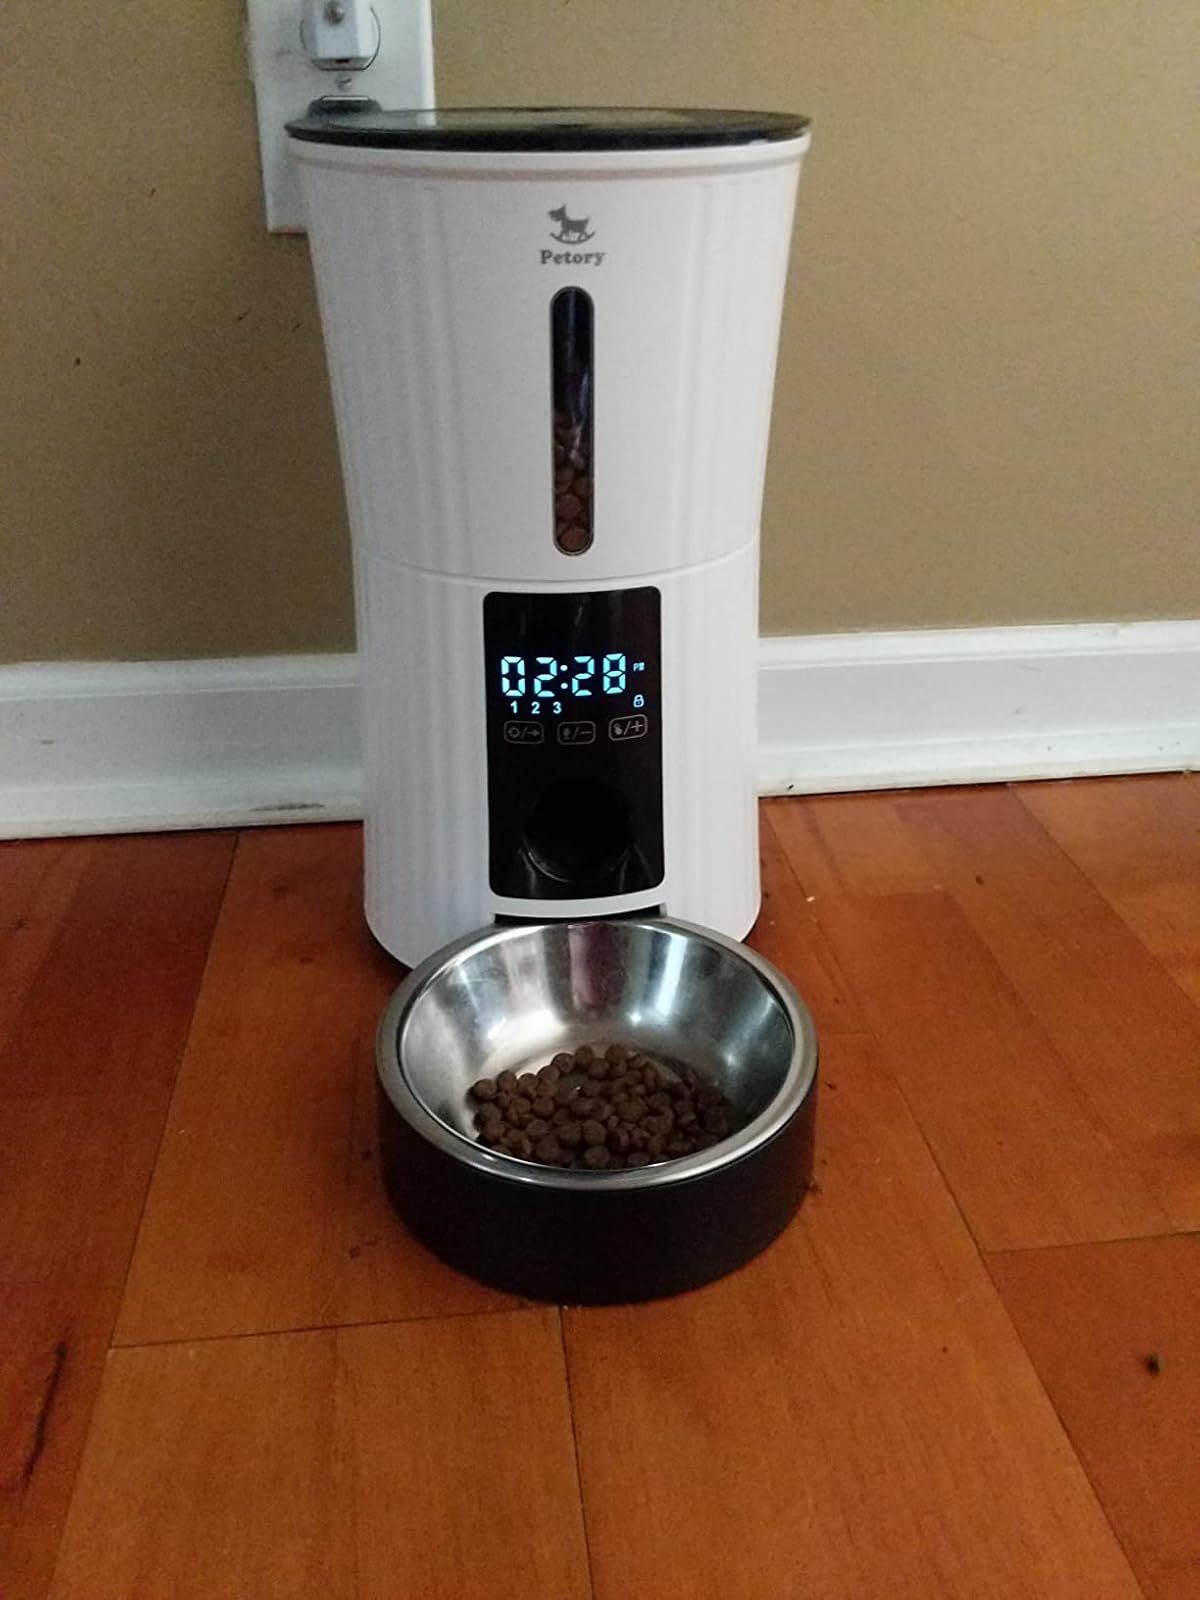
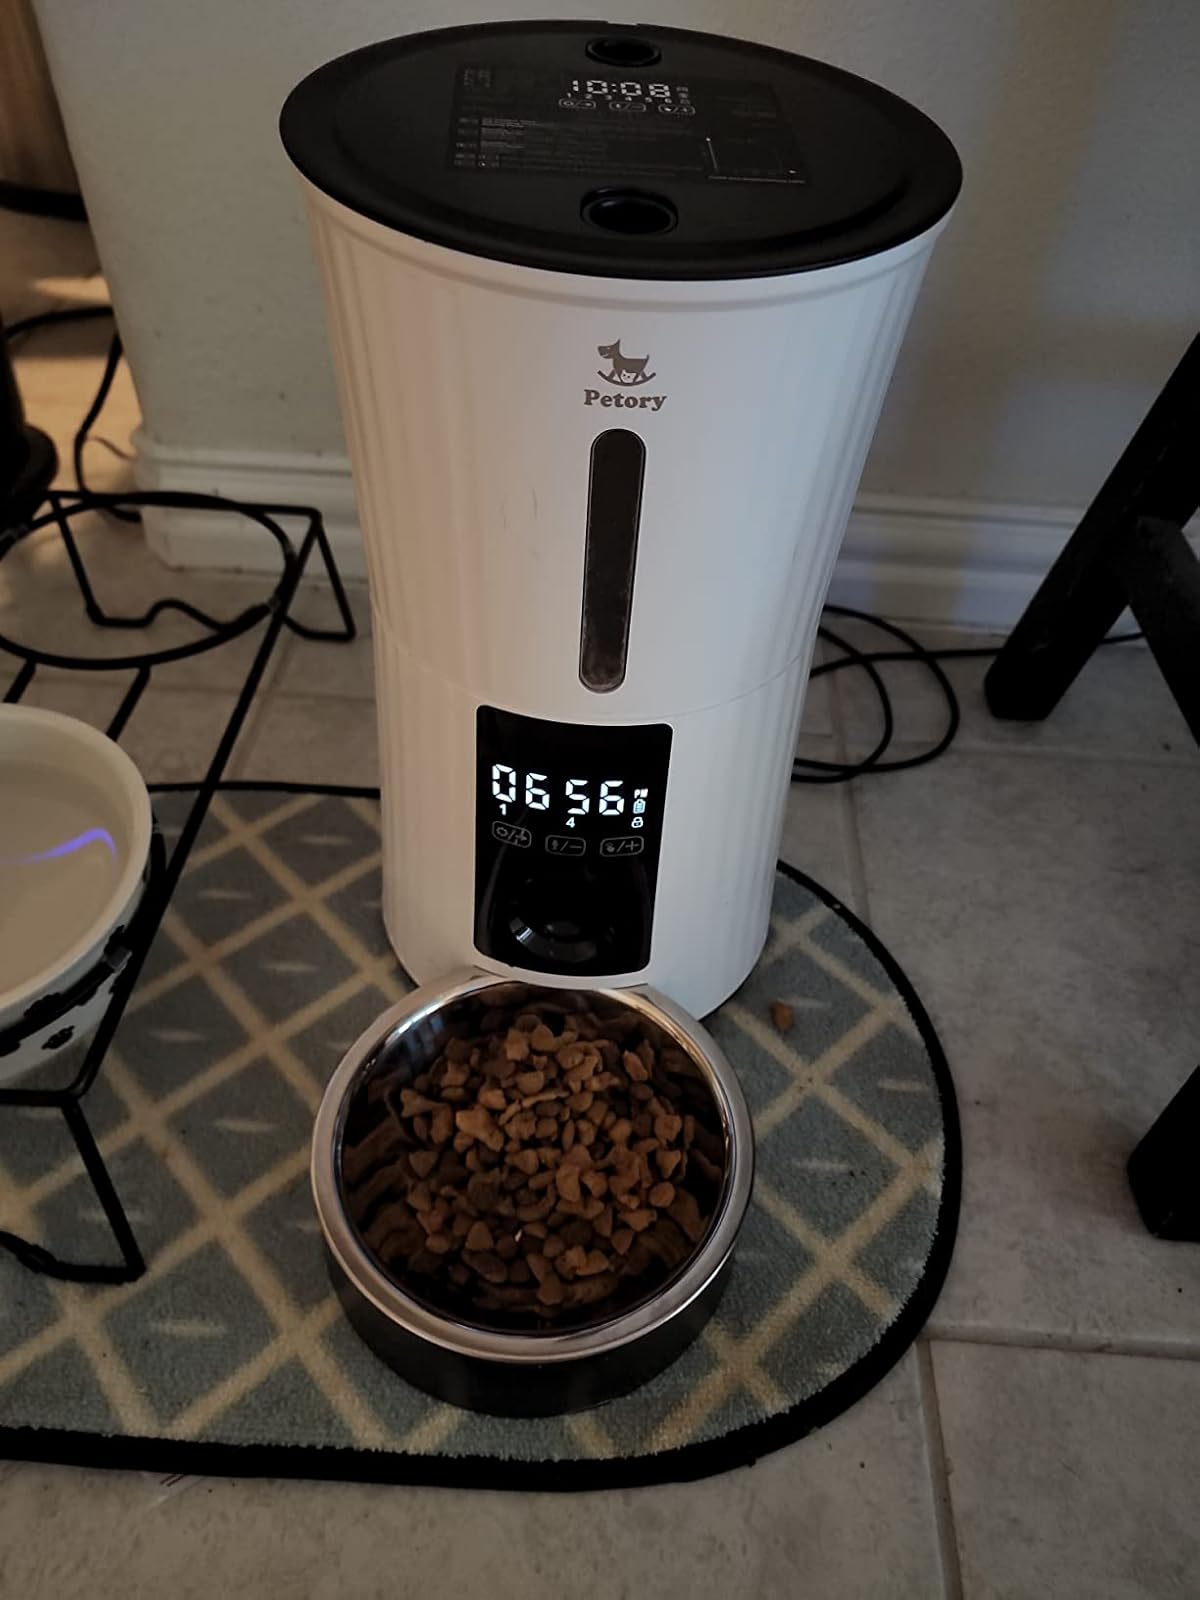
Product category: items_feeder
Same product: yes